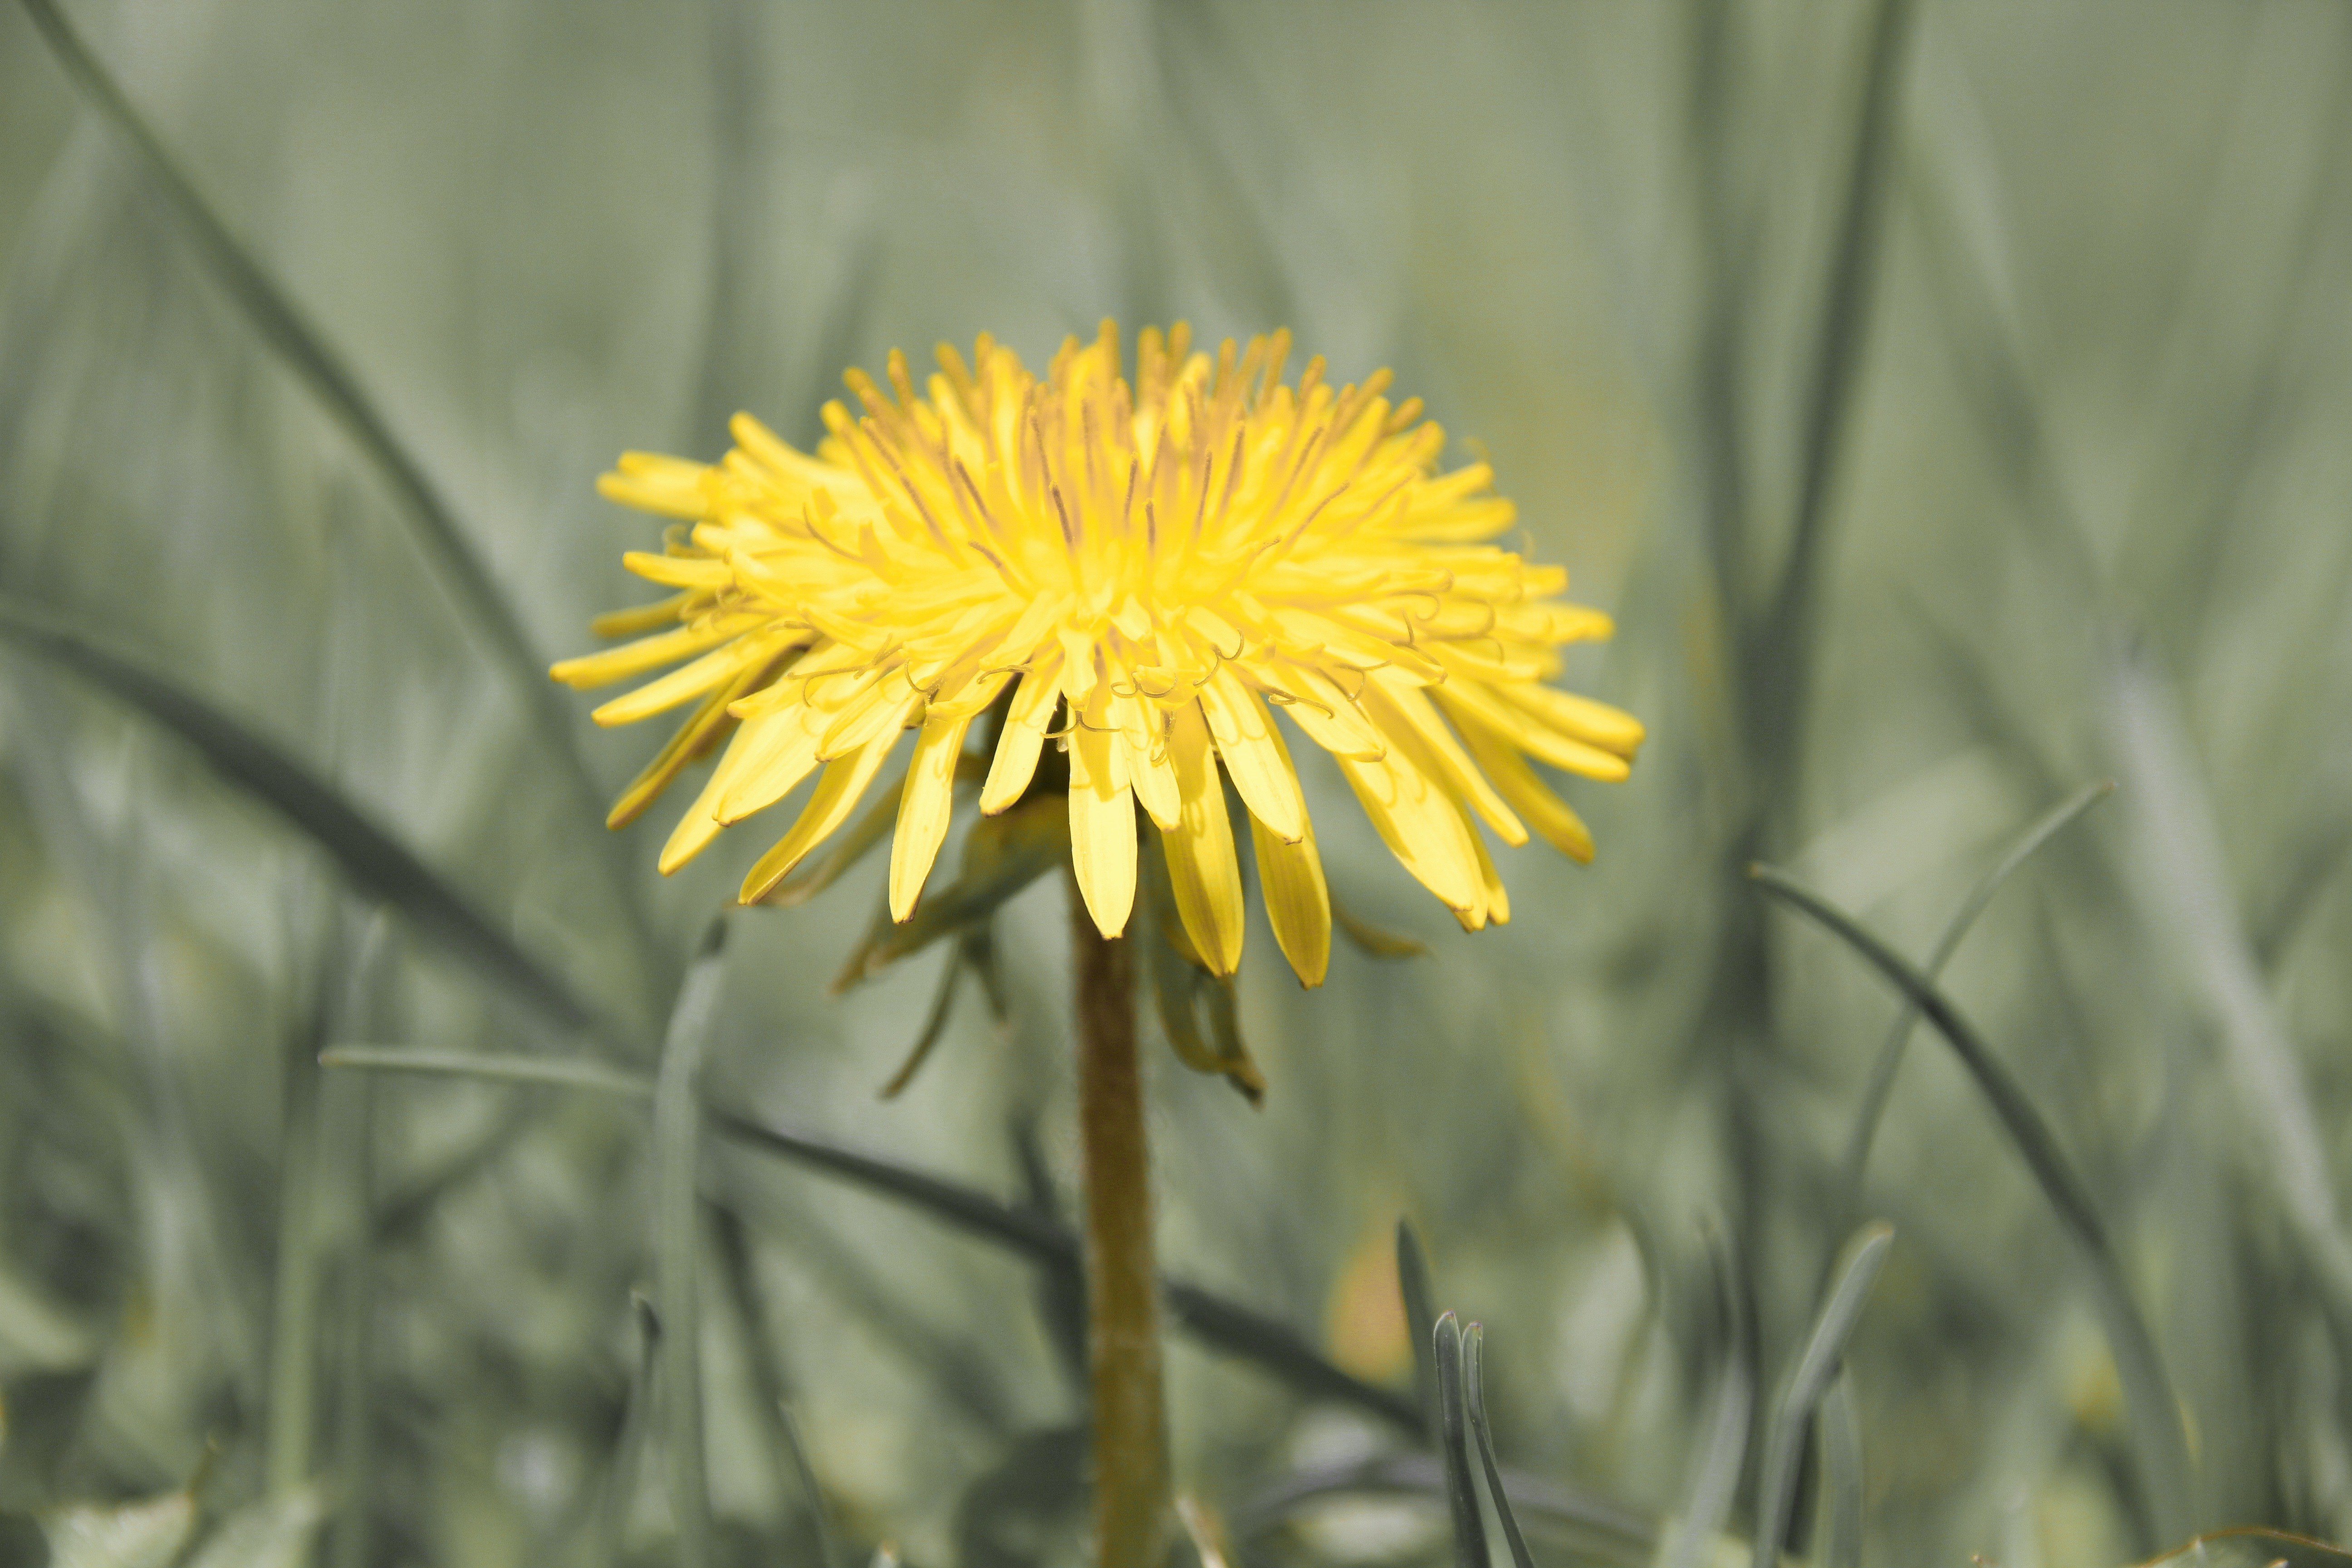
plant, field, meadow, dandelion, prairie, flower, spring, natural, botany, blooming, yellow, flora, wildflower, outdoors, macro photography, flowering plant, daisy family, grass family, plant stem, land plant